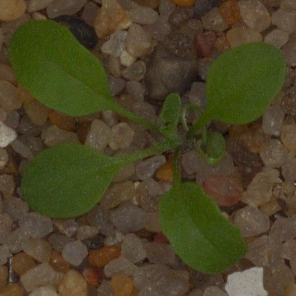
Label: shepherds_purse